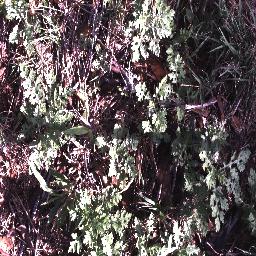
Label: parthenium